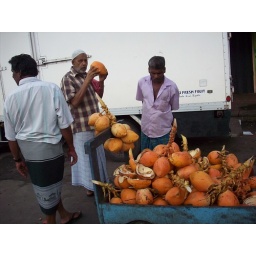
Coconuts sold by road side in the morning by the market in Kandy, Sri Lanka